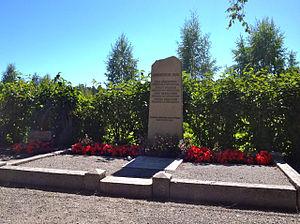
Les évènements d'Ådalen, aussi appelés coups de feu d'Ådalen ou Ådalen 31, sont une succession d'événements entourant une grève ayant eu lieu en mai 1931, dans la vallée d'Ådalen, en Suède, où cinq personnes ont été tuées par balles, par des militaires appelés en renfort par la police. À l'époque la question de la responsabilité de cette tragédie divisa la Suède. Des lignes éditoriales très contrastées émergèrent entre les journaux d'obédience bourgeoise et travailliste.